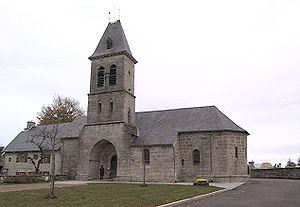
Eglise de Maussac - Corrèze - France
Maussac est une commune française située dans le département de la Corrèze en région Nouvelle-Aquitaine.